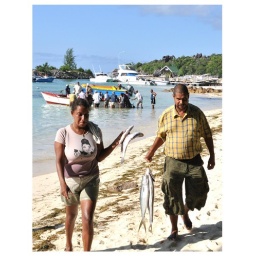
Buying fish direct from the fishing boat in La Passe harbour, La Digue, Seychelles. This is the staple food for the locals.